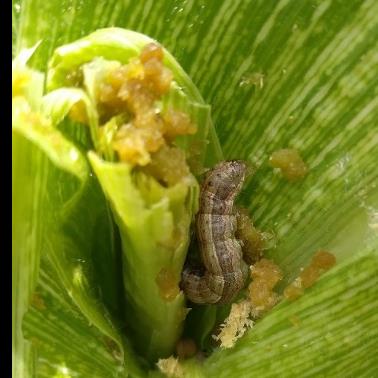
Crop: Maize
Condition: spodoptera-frugiperda-a